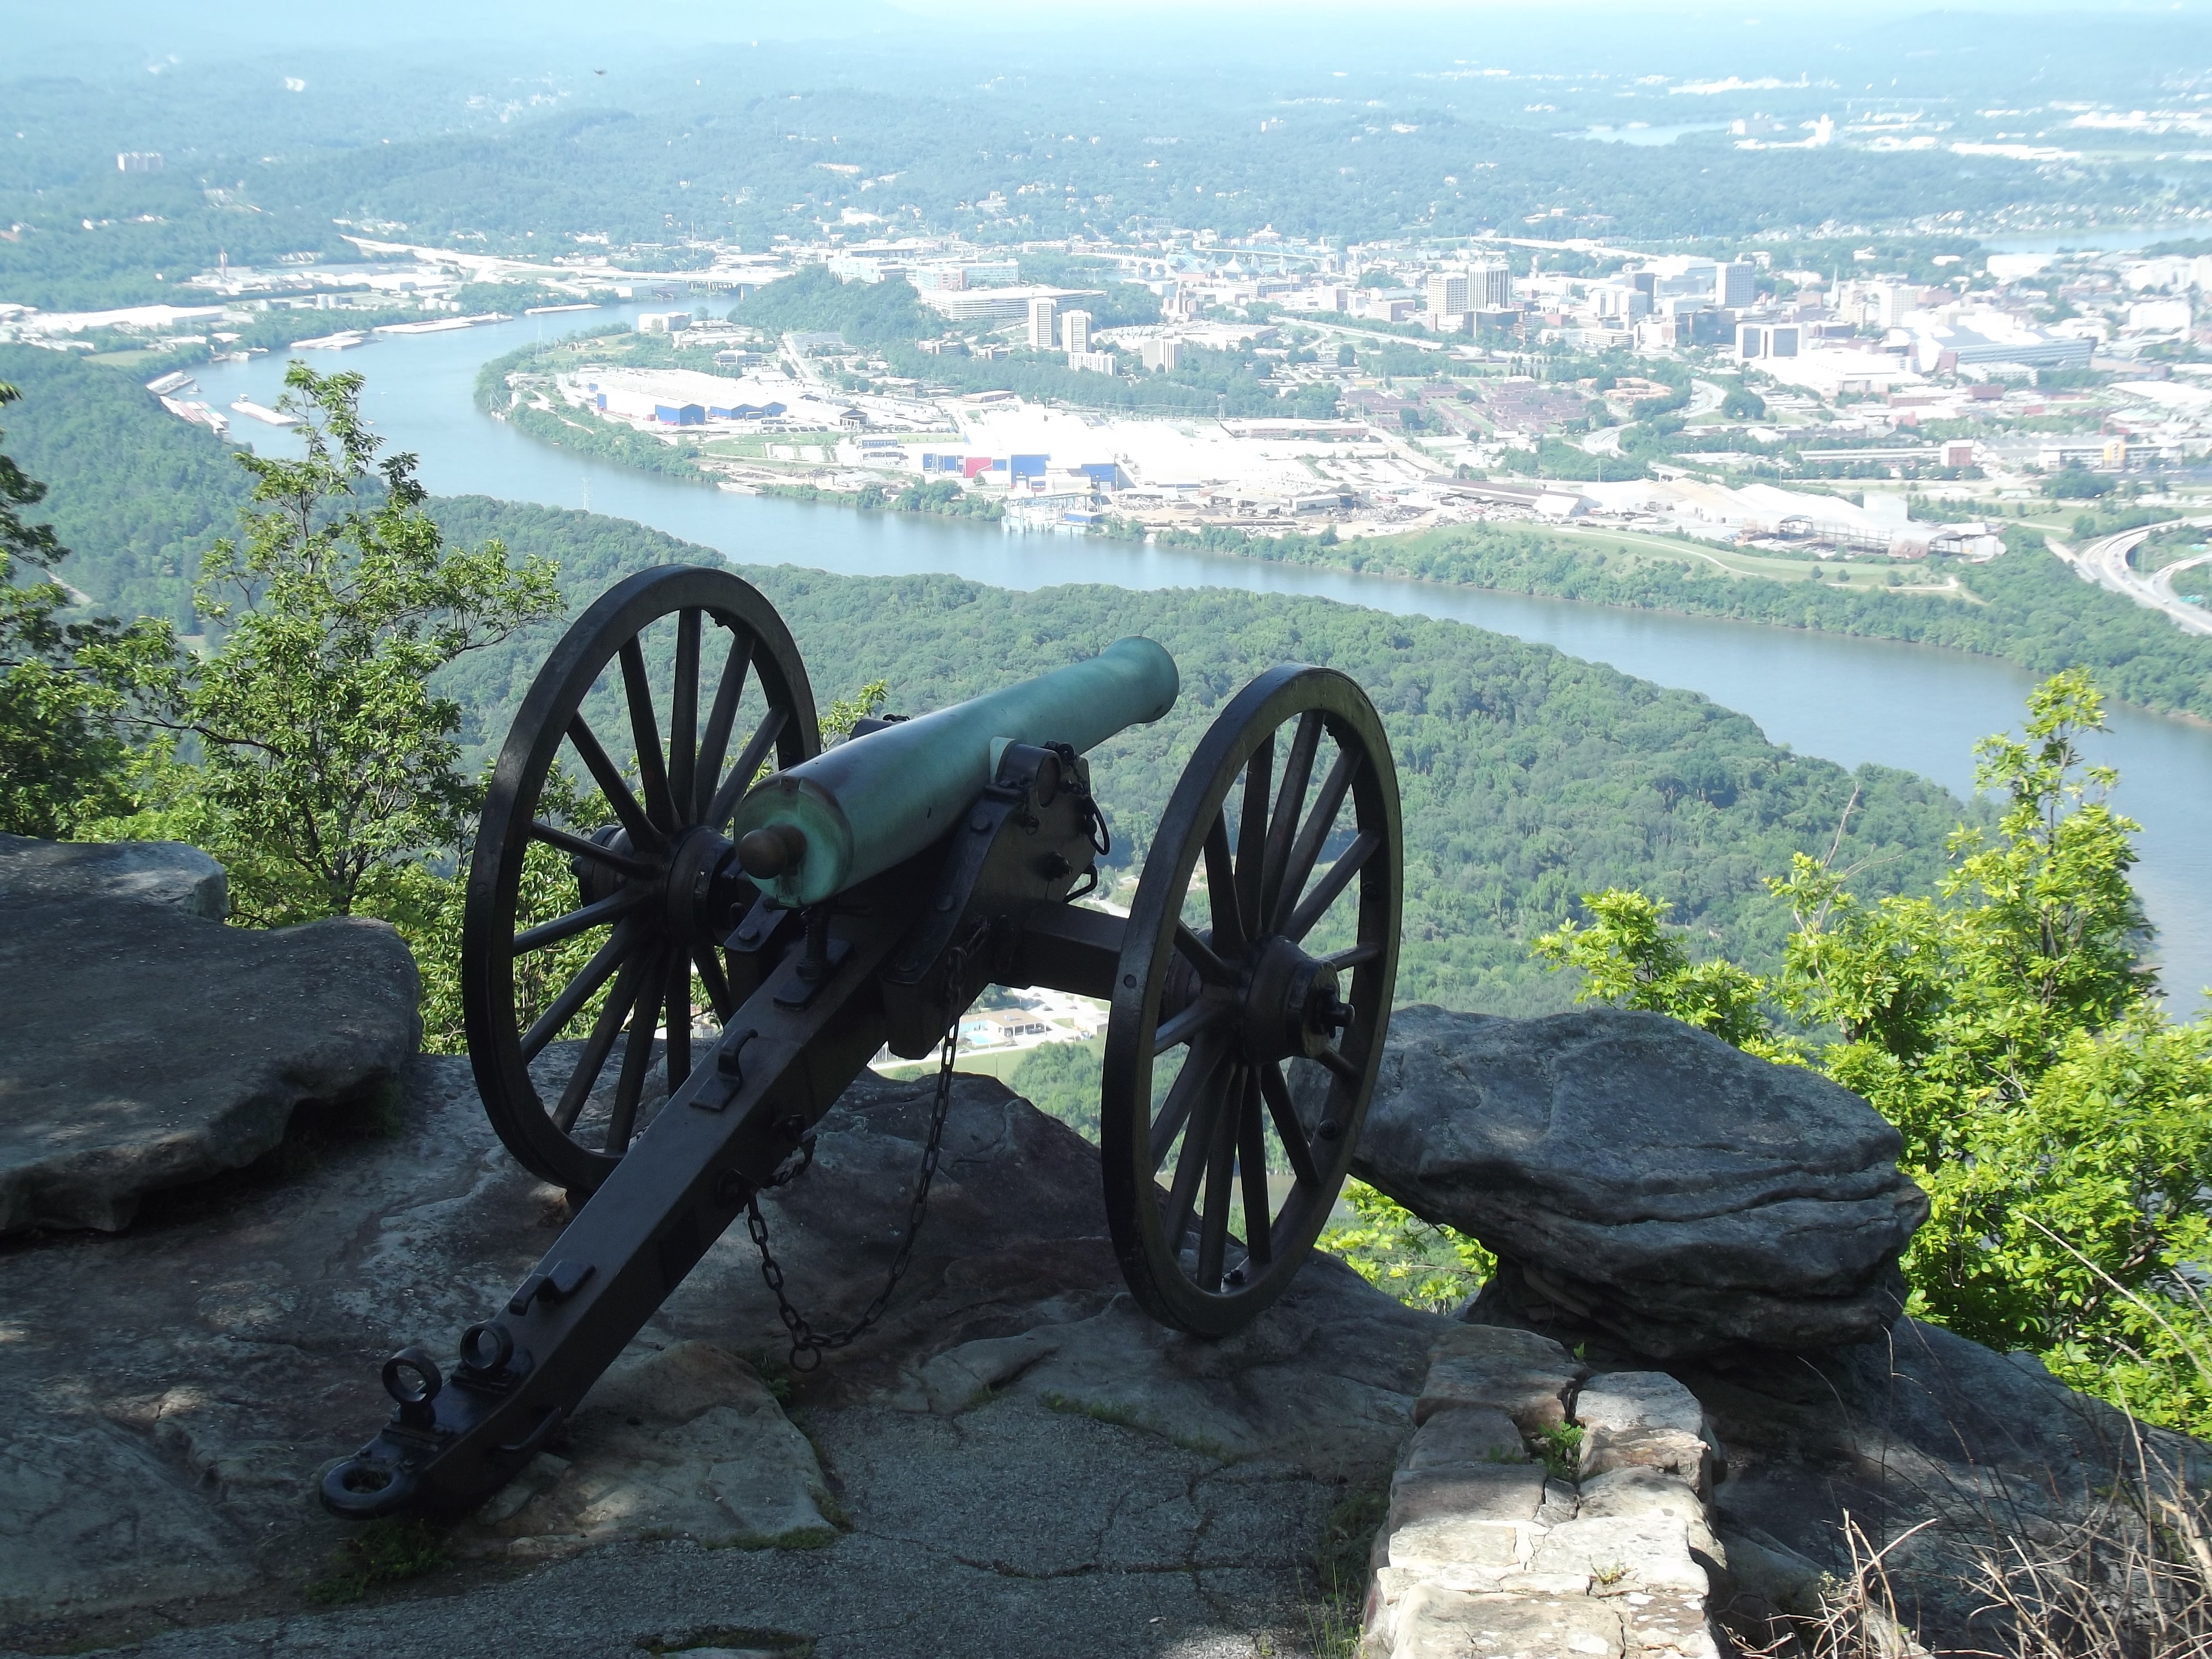
nature, river, military, vehicle, weapon, outside, war, battle, cannon, artillery, tennessee, artilery